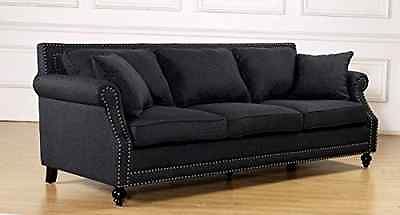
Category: sofa